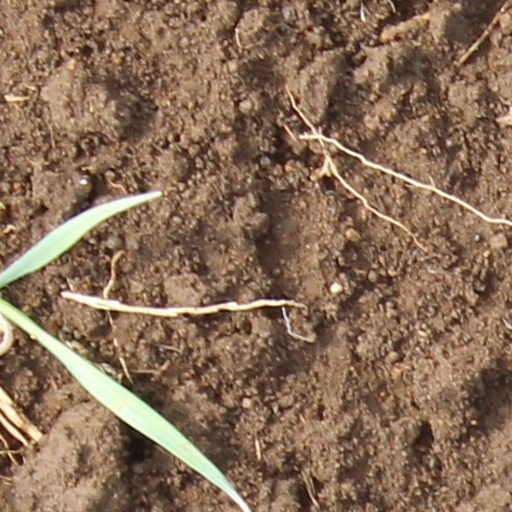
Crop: wheat